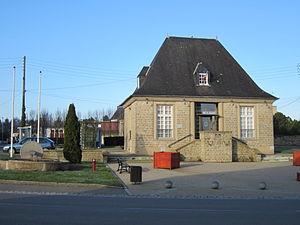
fr:Pontaubault
Pontaubault est une commune française, située dans le département de la Manche en région Normandie, peuplée de 555 habitants.